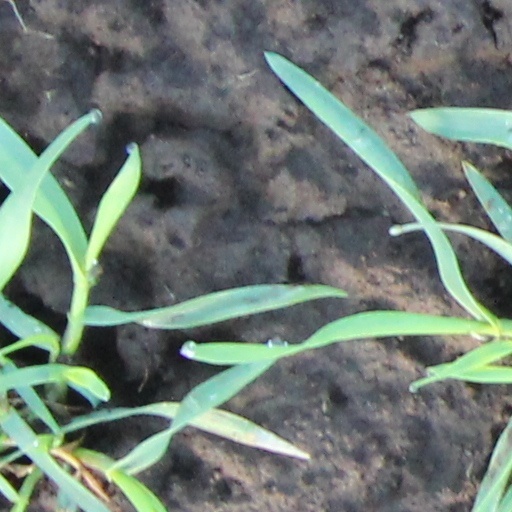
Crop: wheat